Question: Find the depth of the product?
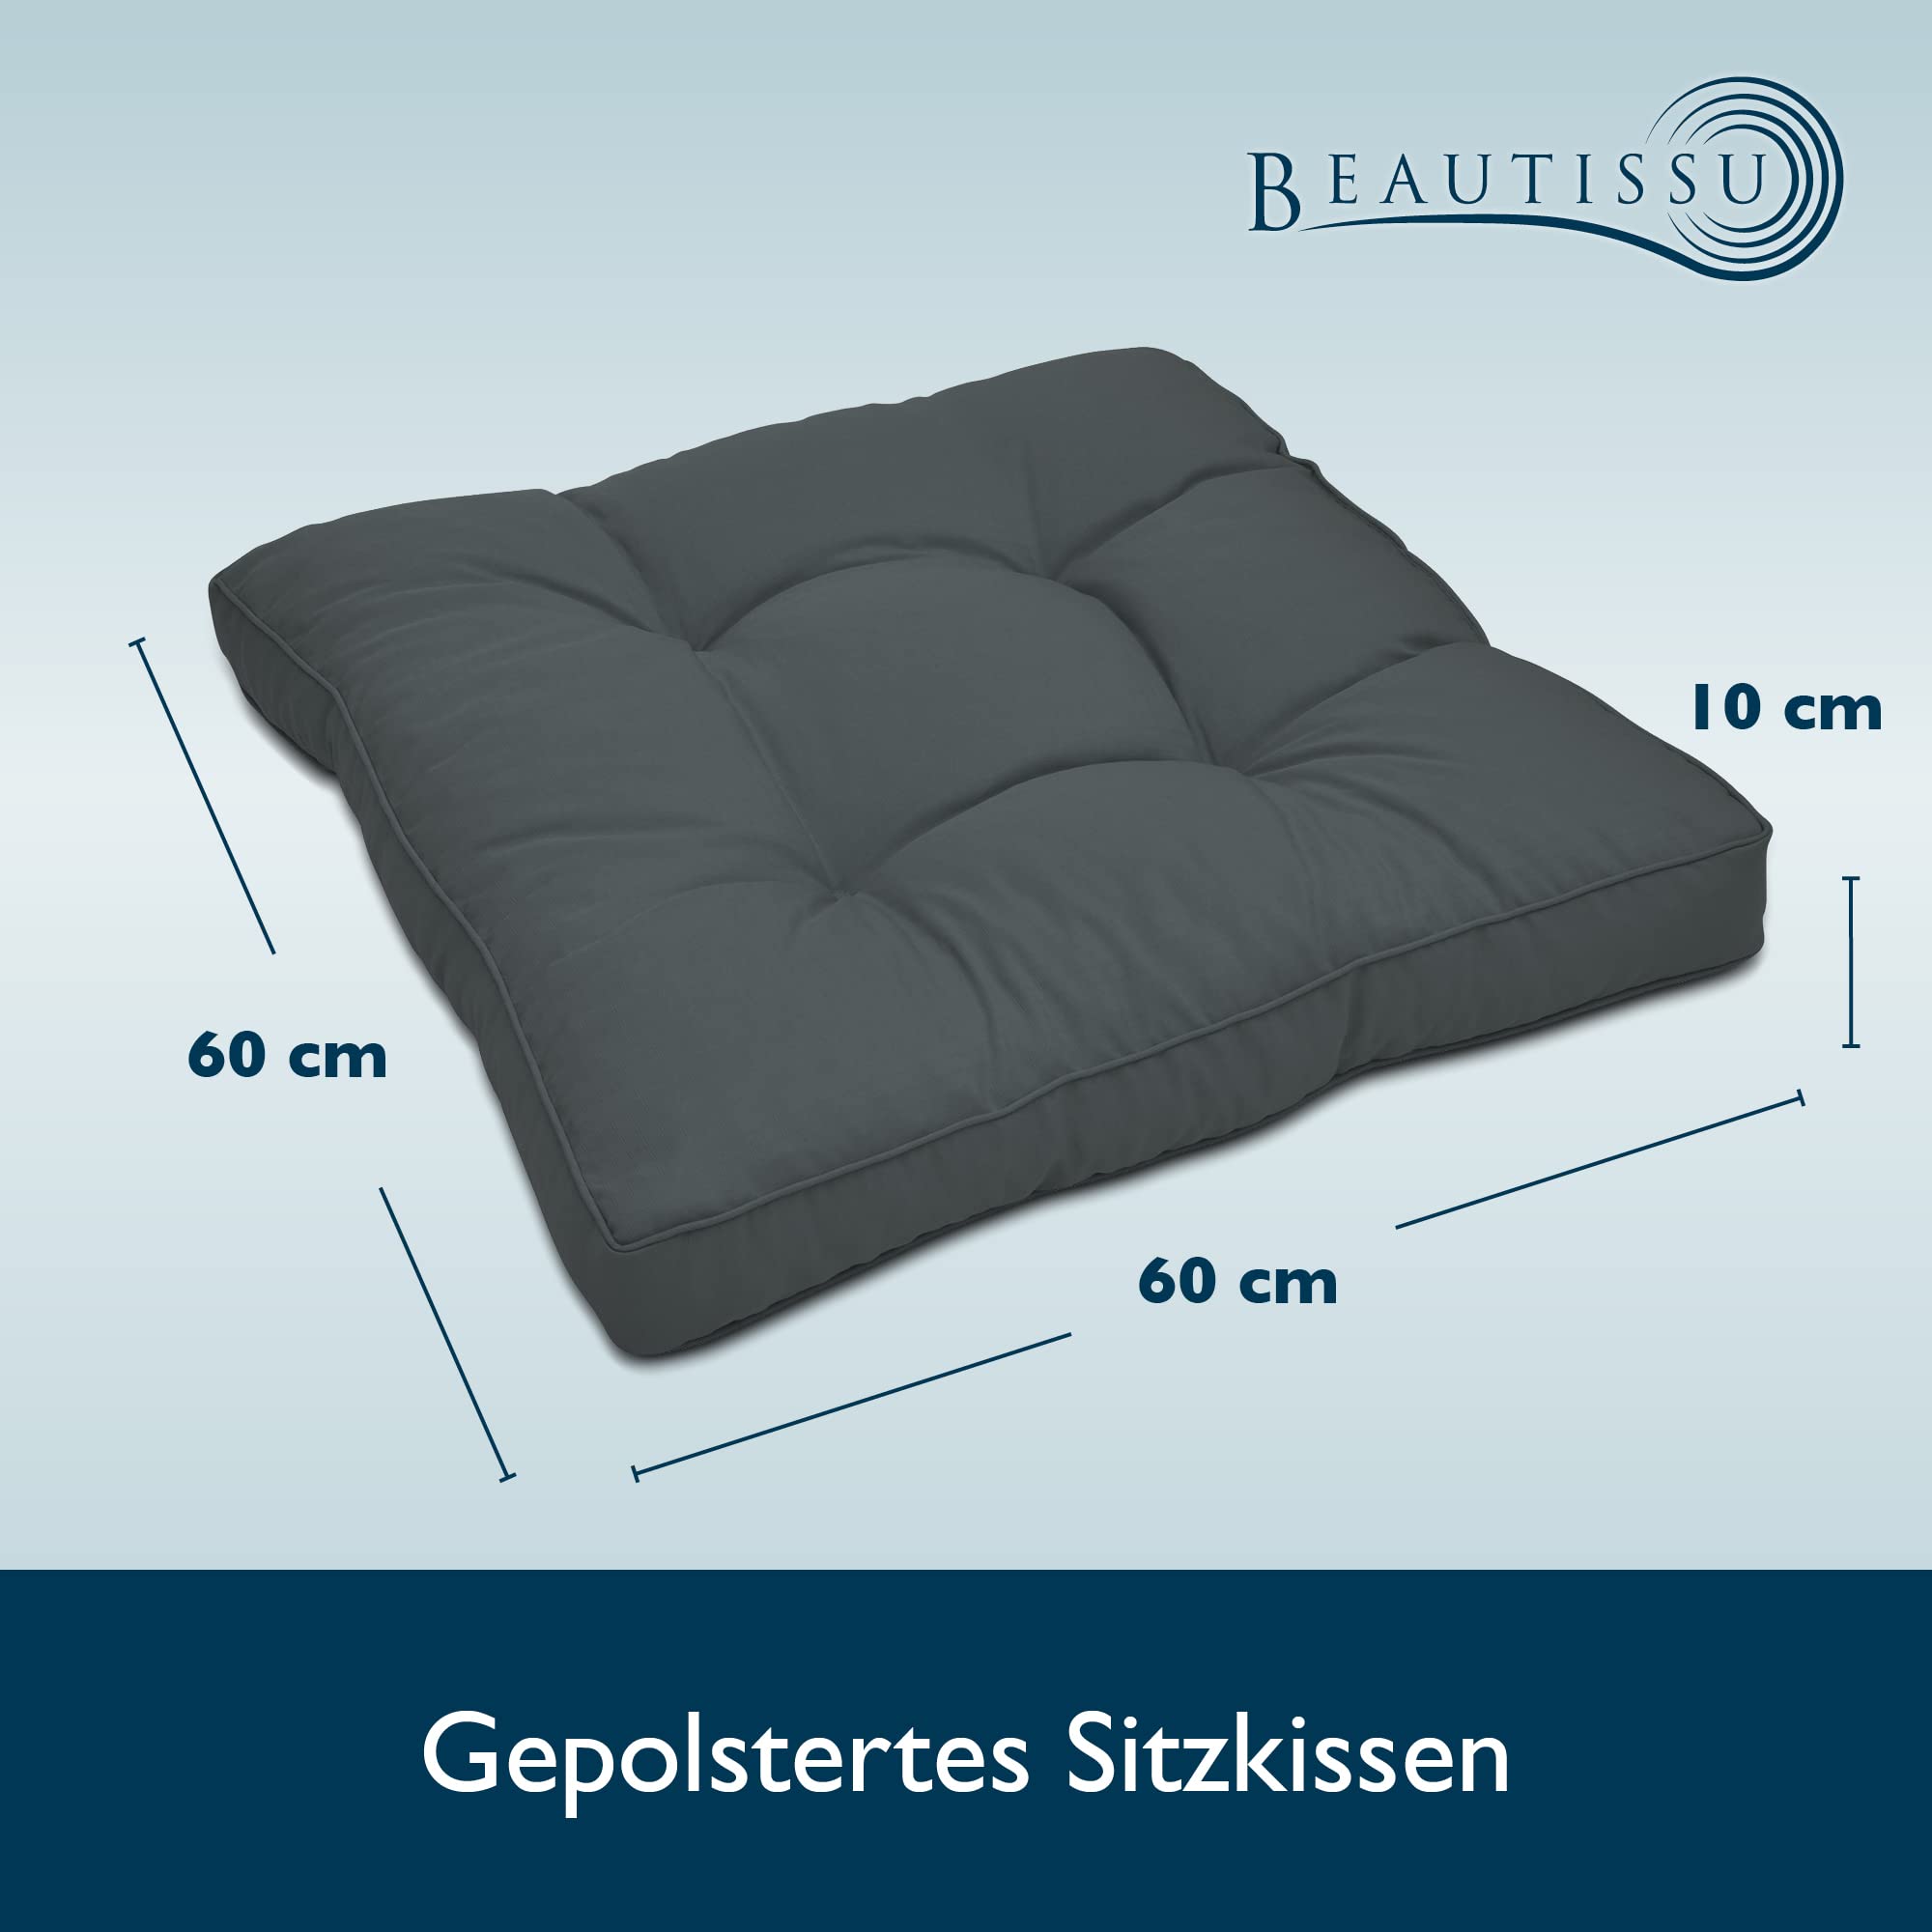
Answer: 60.0 centimetre